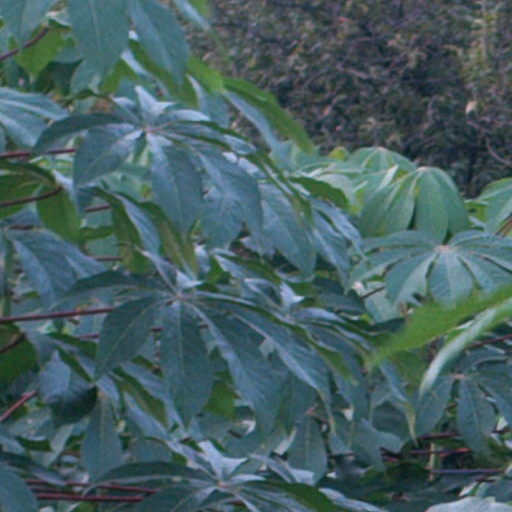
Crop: cassava